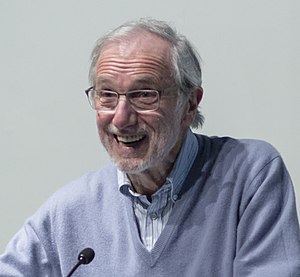
Renzo Piano
Renzo Piano i 2015.
Renzo Piano er en italiensk arkitekt. Han har tegnet en række berømte bygninger verden over, og er nok mest kendt for opførelsen af Centre Georges Pompidou i Paris i 1977 og Padre Pio-kirken i San Giovanni Rotondo i Italien, indviet 1. juli 2004. Den 20. juni 2005 indvidedes museet Zentrum Paul Klee i Bern i Schweiz.